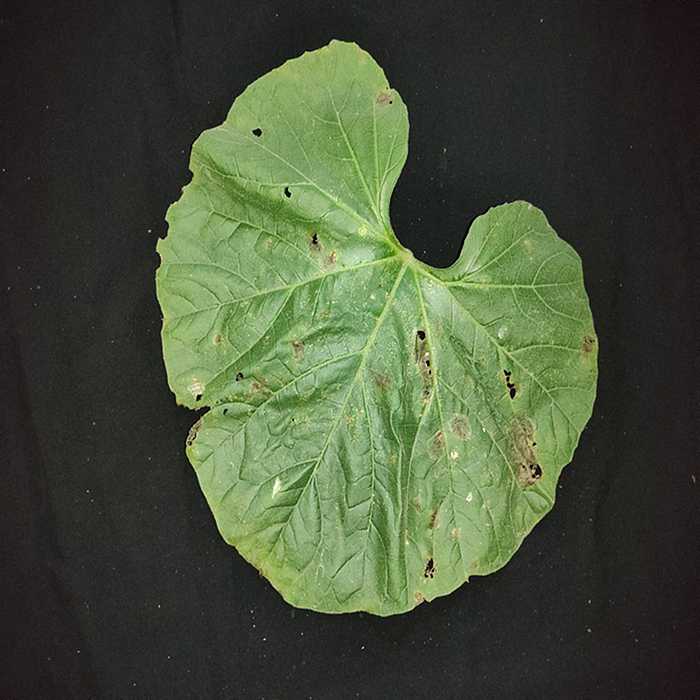
Plant: Bottle gourd
Label: Anthracnose